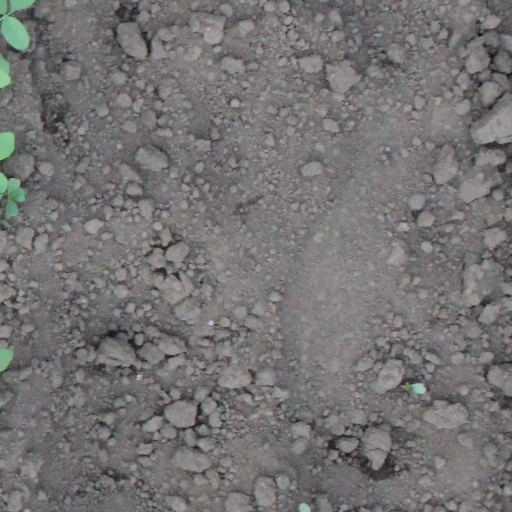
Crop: soybean